Christy Canyon

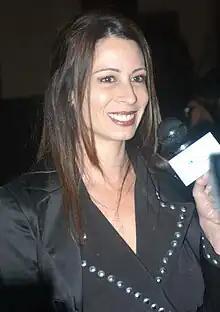
Canyon in 2006

Christy Canyon (born June 17, 1966) is an American pornographic actress and radio personality. She is a member of both the AVN and XRCO Halls of Fame and a recipient of the Free Speech Coalition Lifetime Achievement Award.